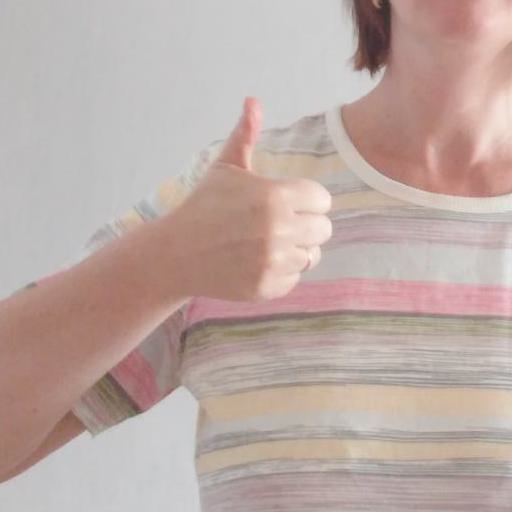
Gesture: like